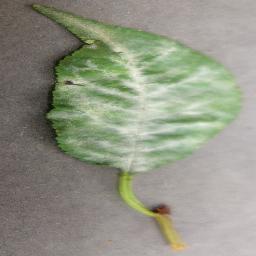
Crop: cherry
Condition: (including_sour)_powdery_mildew